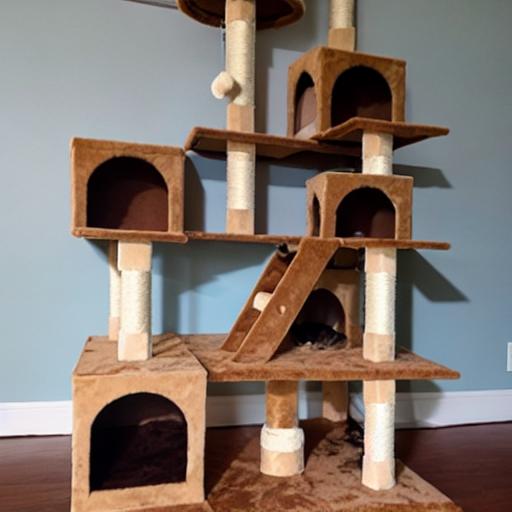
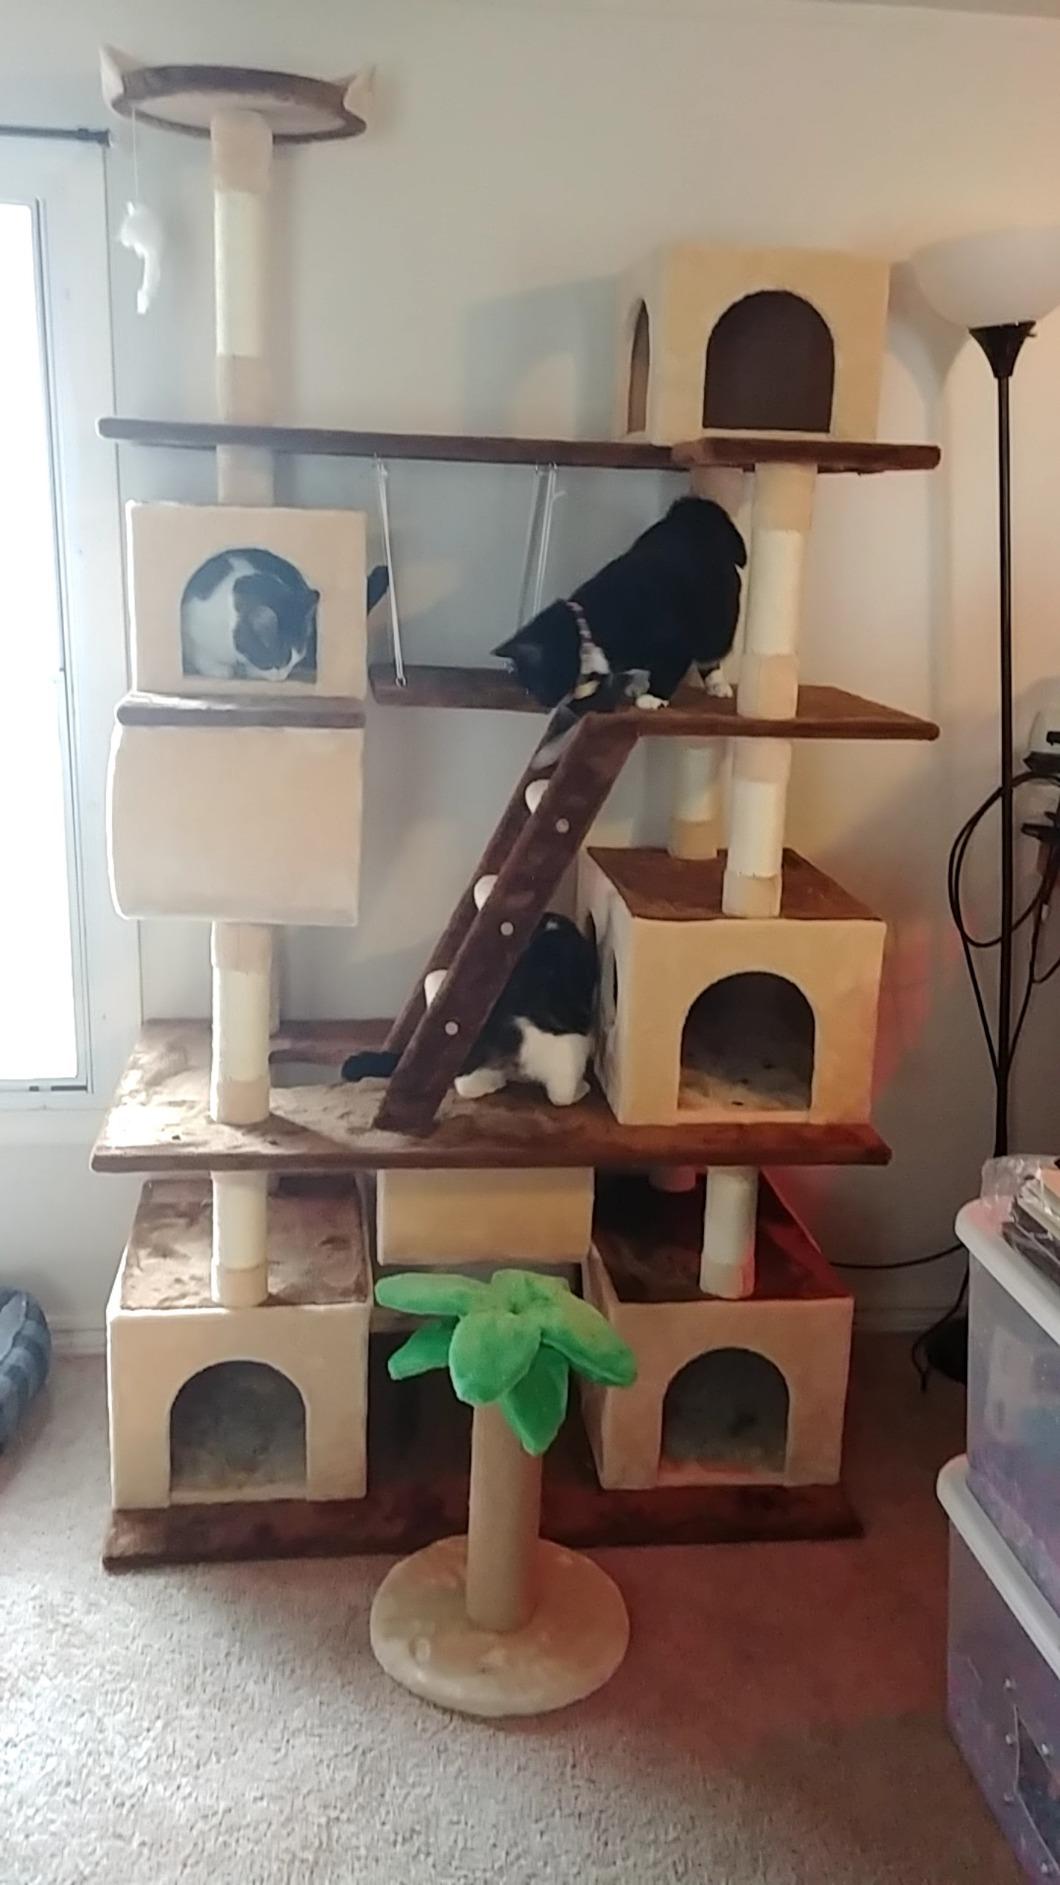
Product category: items_cat tree
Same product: no